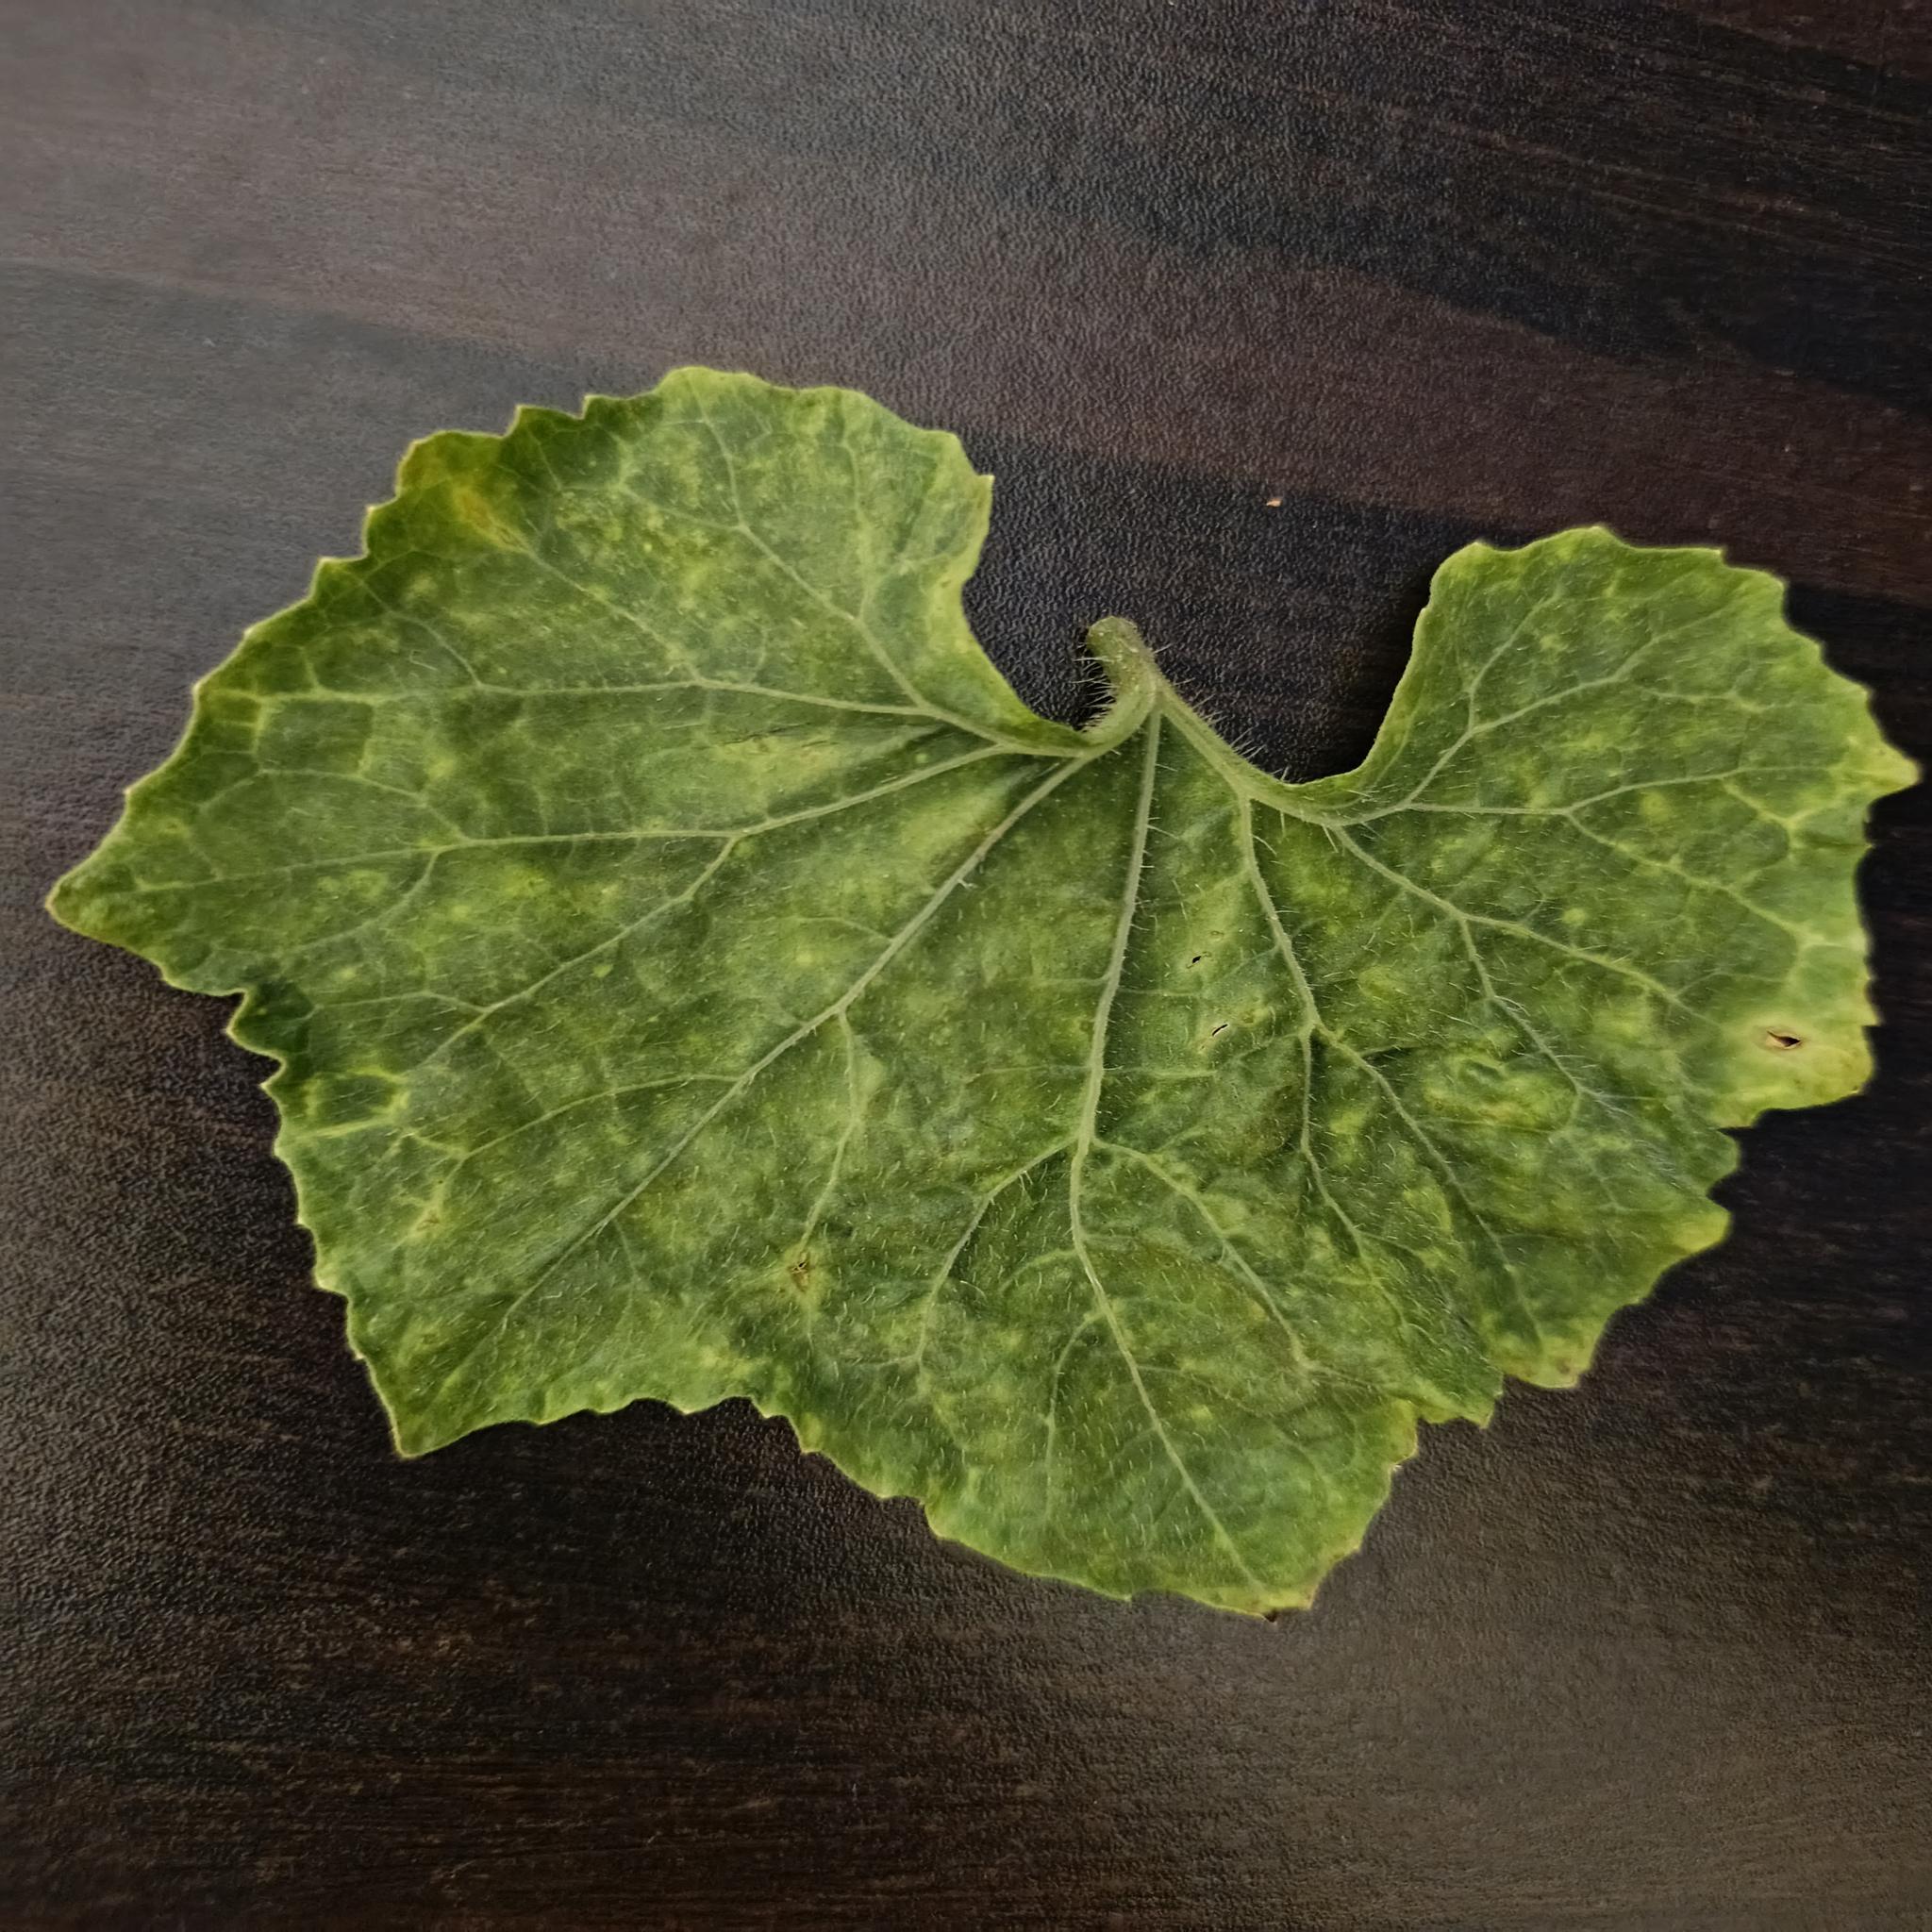
Label: Leaf curl